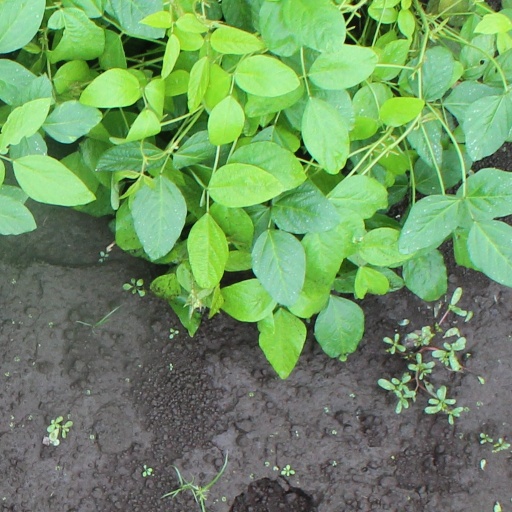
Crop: soybean